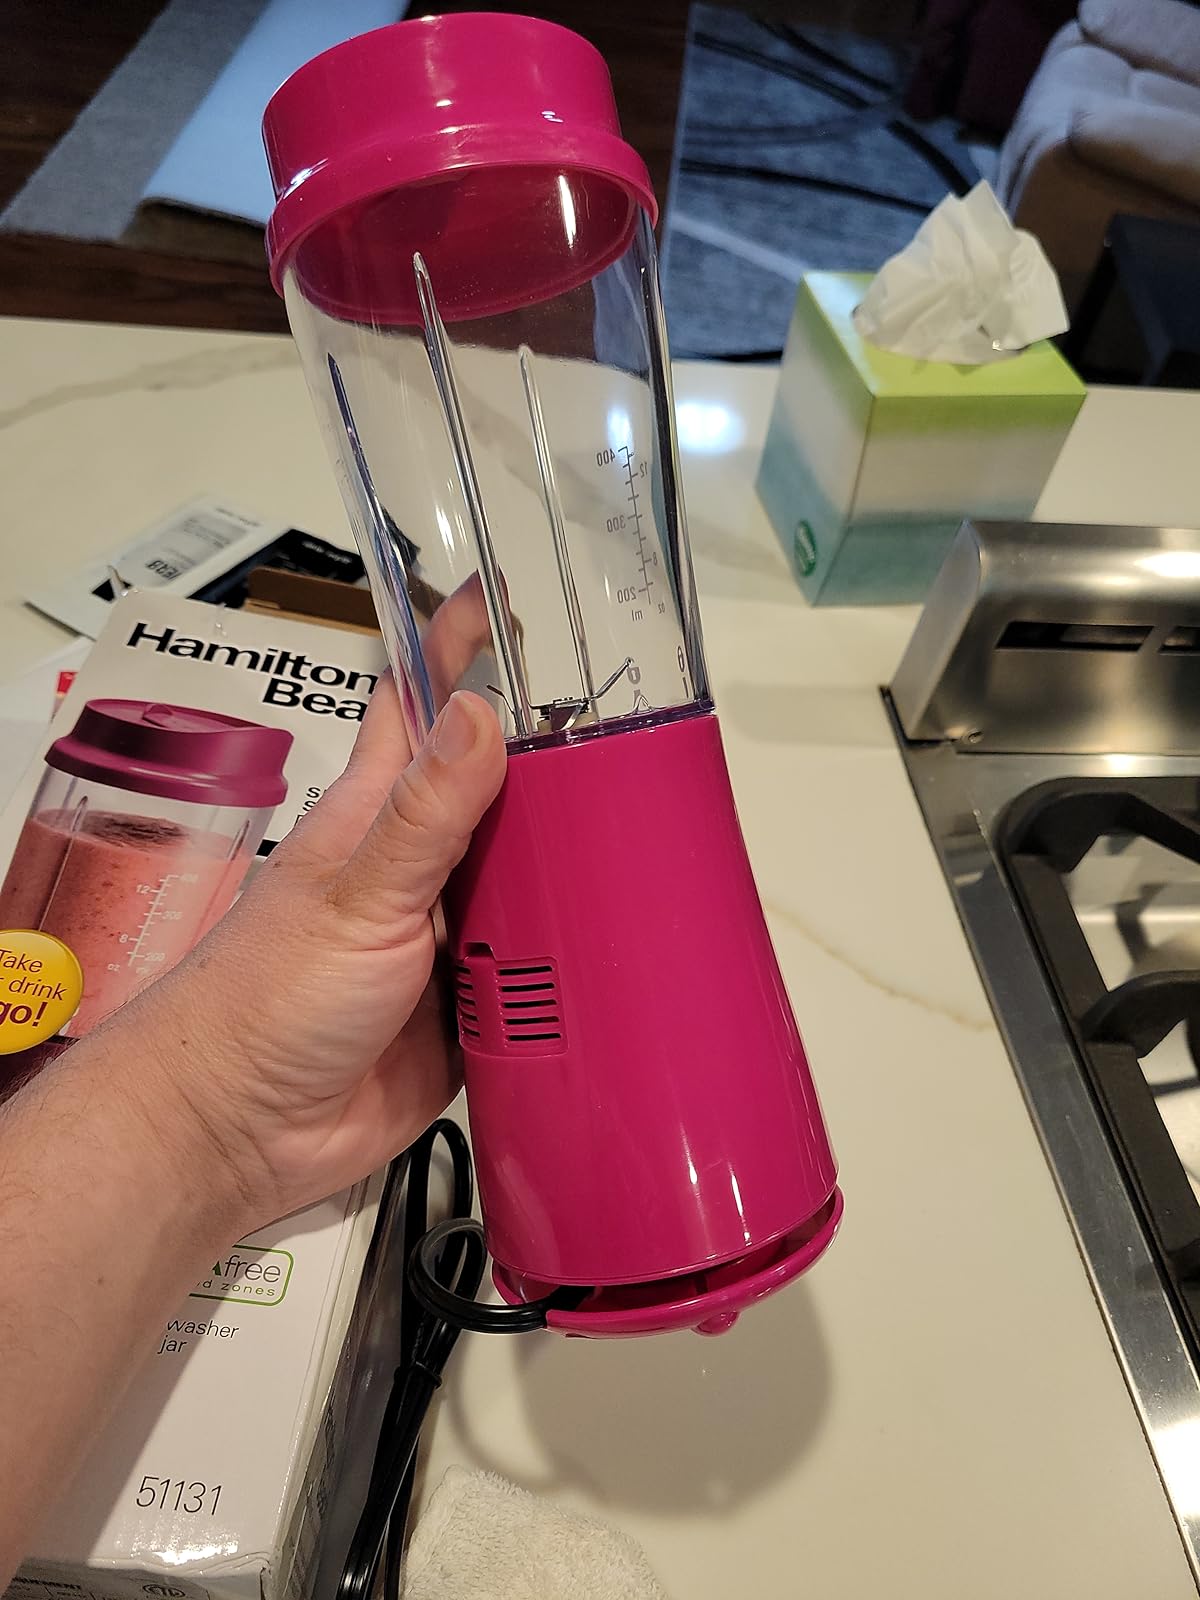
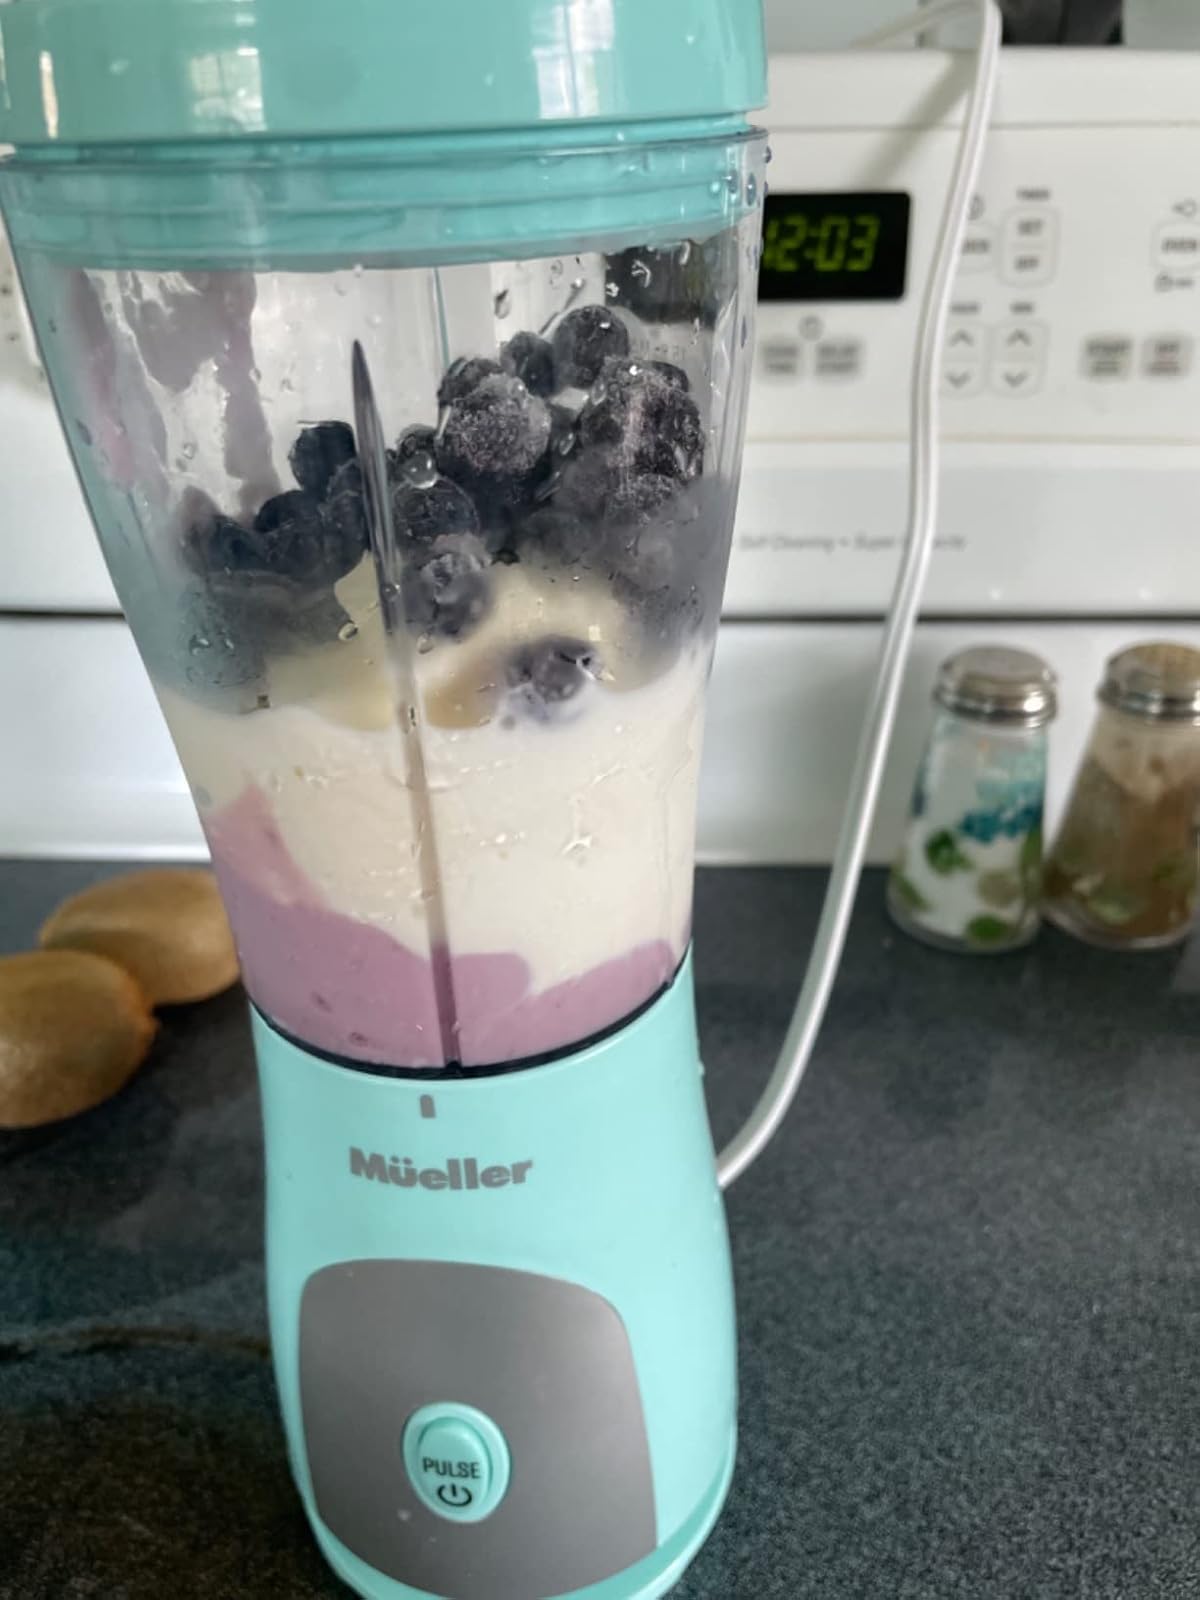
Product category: items_blender
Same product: no